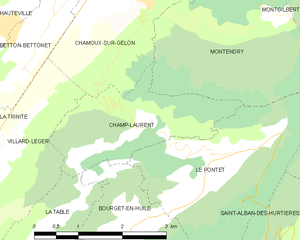
Carte des communes françaises